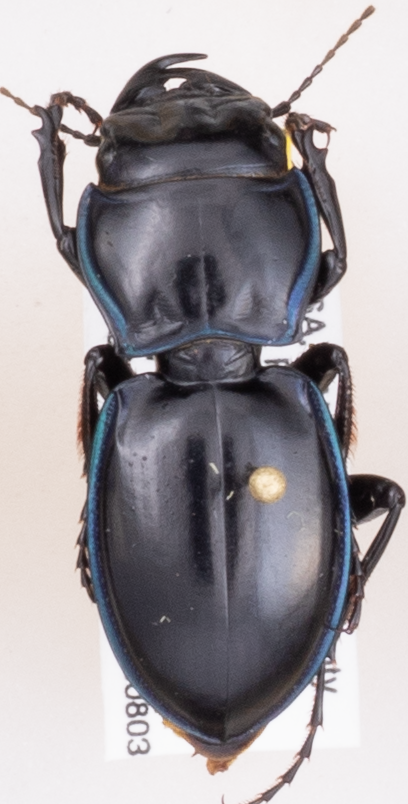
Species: Pasimachus elongatus
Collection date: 2015-08-03
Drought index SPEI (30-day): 1.13
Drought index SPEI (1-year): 0.54
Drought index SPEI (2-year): -0.24